Julien Edmund Victor Gaujot

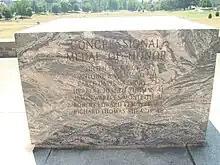
The names of both Gaujot brothers on Virginia Tech's cenotaph

COL Gaujot's awards include the Medal of Honor and two campaign stars on his service ribbon for action in two major World War I offensives.